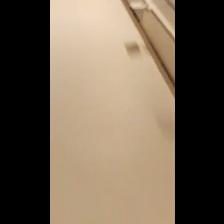
Label: NonHuman